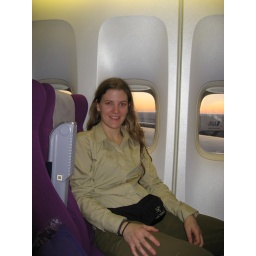
sitting in my purple seat